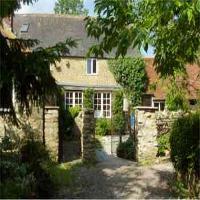
Weather: sun or clear